Doreen Gorsky

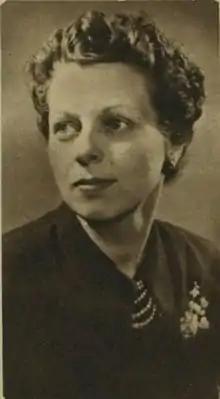
Doreen Stephens

Doreen Marjorie Gorsky née Doreen Stephens (12 October 1912 – 20 March 2001), was a British Liberal Party politician, feminist and television producer and executive who during her career specialised in women's and children's programmes.